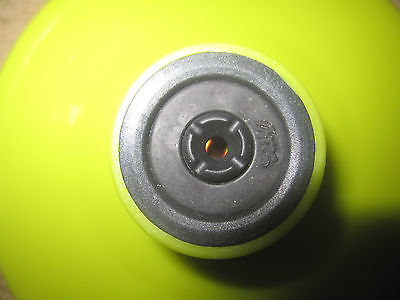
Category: kettle